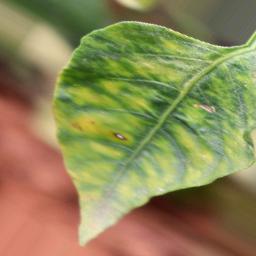
Label: nutritional